Francis Drake's circumnavigation

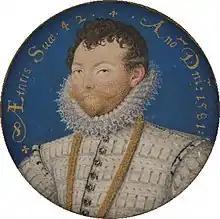
Sir Francis Drake in a 1581 portrait miniature

During the early stages of the Age of Discovery, the Treaty of Tordesillas divided the New World into Spanish and Portuguese zones and was signed by the nations' respective monarchs and Pope Alexander VI. However the Protestant Reformation in the early sixteenth century resulted in Protestant nations of Europe that did not recognise Papal spiritual or temporal authority and subsequently rejected the treaty. One of these nations was England, and in the 1560s, King Philip II of Spain's relations with Queen Elizabeth I of England deteriorated, following her restoration of royal supremacy over the Church of England through the Act of Supremacy in 1559.